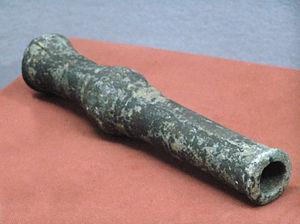
L'utilisation de l'artillerie au Japon a commencé au cours de la période Sengoku au XVIᵉ siècle et s'est développée jusqu'à nos jours.
La couleuvrine, qui désigne à l'origine un canon à main ancêtre de l'arquebuse et du mousquet, est une petite pièce d'artillerie à canon long de la fin du Moyen Âge et de la Renaissance qui tire des boulets. Les projectiles sont tirés avec une vitesse à la bouche élevée, ce qui leur confère une trajectoire allongée et une portée appréciable.
La présence des armes à feu au Japon couvre une période allant du XIIIᵉ siècle à nos jours. Malgré un développement intense, avec une fabrication locale forte au cours du XVIᵉ siècle, le Japon a presque totalement ignoré les armes à feu dans le cadre d'une politique de désarmement forcé, retournant à l'utilisation du sabre pendant les 250 années qui ont suivi, aidée par la politique d'isolement. L'utilisation des armes à feu au Japon a repris après 1854 avec le début des relations avec l'Occident et les conflits incessants de cette période.
Une arme à feu est une arme visant originellement à donner la mort à grande distance via des projectiles, au moyen de gaz produits par une déflagration.